Anita Brookner

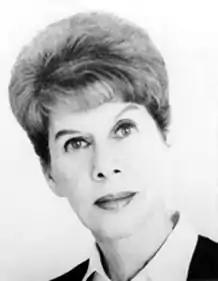

Anita Brookner (16 July 1928 – 10 March 2016) was an English novelist and art historian. She was Slade Professor of Fine Art at the University of Cambridge from 1967 to 1968 and was the first woman to hold this visiting professorship. She was awarded the 1984 Booker–McConnell Prize for her novel "Hotel du Lac".